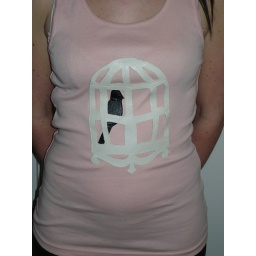
Bird in a Cage Singlet - Apricot Singlet with black and white vinyl detail.